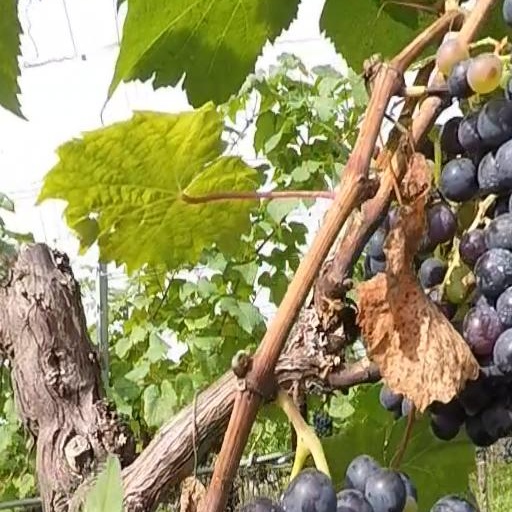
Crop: grape